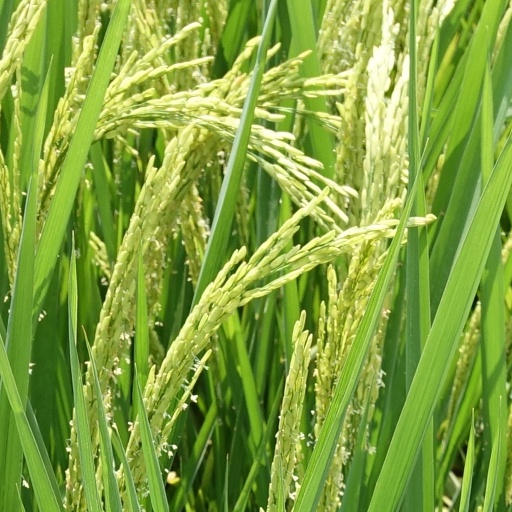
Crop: rice